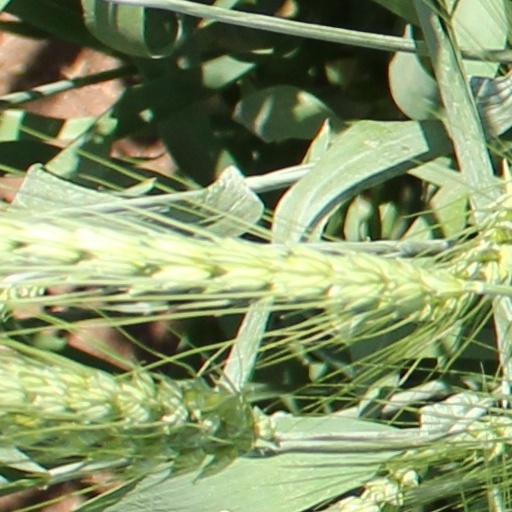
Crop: wheat